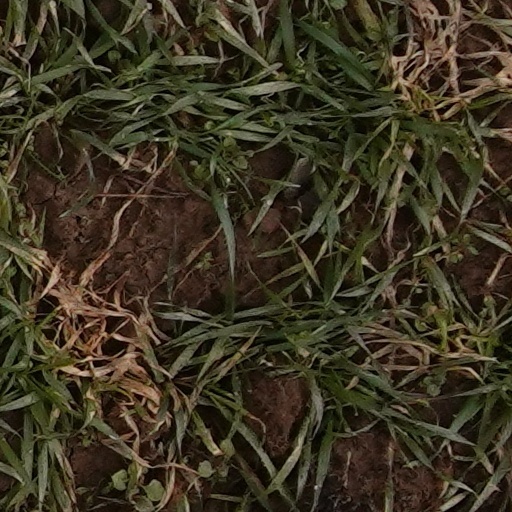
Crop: wheat